Peter Pitchlynn

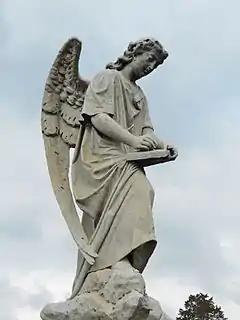
Angelic sculpture marking Pitchlynn's grave in the Congressional Cemetery

He resisted the incorporation of the freedmen, arguing the Treaty of 1866 made them American citizens after the Choctaw did not adopt them, and thus they were not entitled to rights within the tribe.